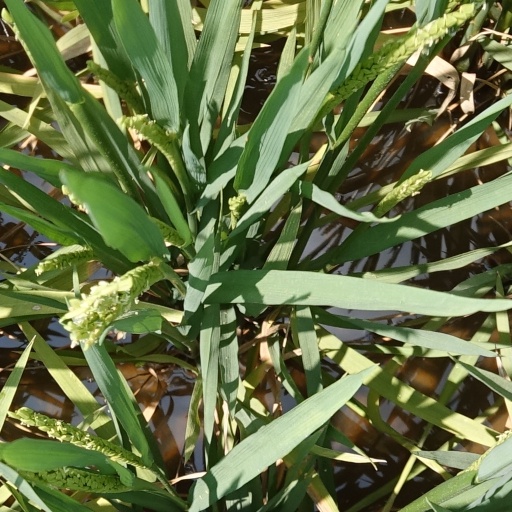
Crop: rice